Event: Nepal Earthquake
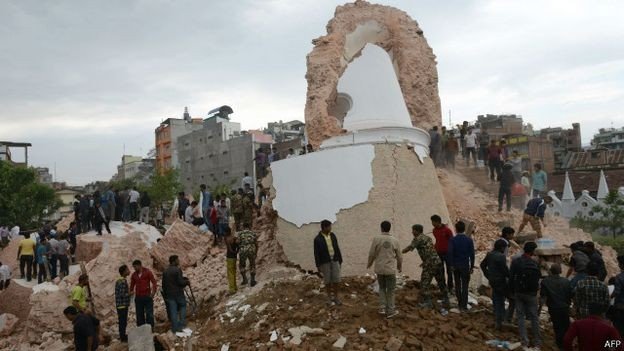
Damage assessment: damage